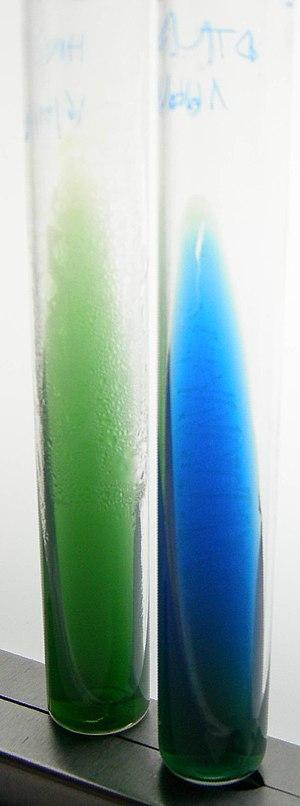
Photographie de deux milieux de Citrate de Simmons, à gauche (vert) milieu sans culture après ensemencement et à droite, milieu (bleu) avec culture et alcalinisation. Photographie réalisée au Lycée Paul Éluard de Saint Denis (93 France)
Le citrate de Simmons est un milieu de culture utilisant le citrate comme seule source de carbone.